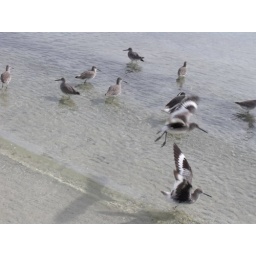
flying bird in motion